Indy Summit 2006

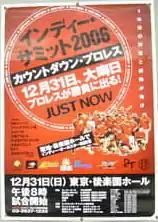
Official poster for the event featuring various wrestlers

was a Japanese professional wrestling event co-produced by Apache Pro-Wrestling Army, Big Japan Pro Wrestling (BJW), DDT Pro-Wrestling (DDT), , International Wrestling Association of Japan (IWA Japan), Kaientai Dojo (K-Dojo), Michinoku Pro Wrestling (M-Pro) and Osaka Pro Wrestling (OPW) on December 31, 2006 at Korakuen Hall, with the participation of wrestlers from Battlarts, Wrestling of Darkness 666, Toryumon Mexico, Dragon Gate (DG), World Wrestling Entertainment (WWE) and All Japan Pro Wrestling (AJPW).